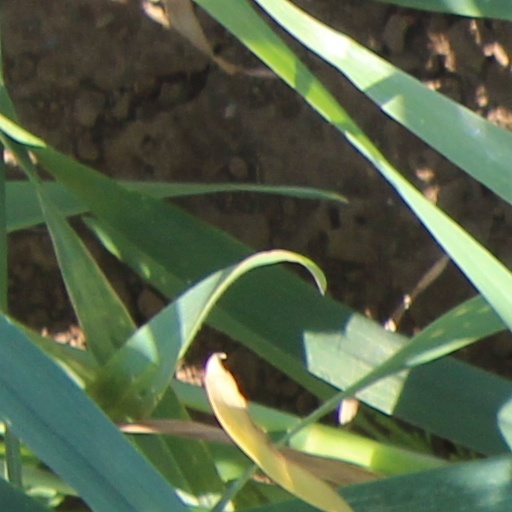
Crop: wheat